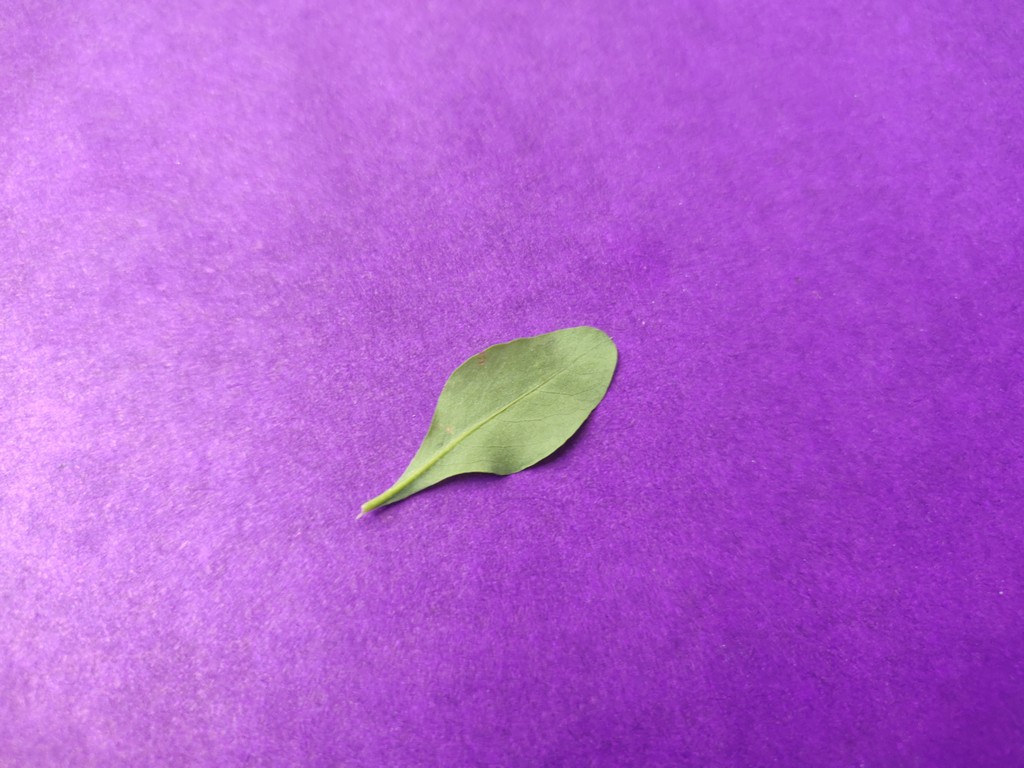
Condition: Healthy
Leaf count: single
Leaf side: back